Käina seamud deposit

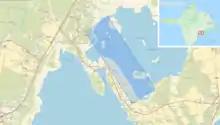
Käina seamud deposit area in Käina Bay

Käina seamud deposit is a national mineral resource deposit in Estonia, Hiiu County, located in the western part of Käina Bay, Hiiumaa Island. In accordance to the Earth's Crust Act sea mud is a mineral resource in Estonia. Käina seamud deposit is one of 3 national seamud deposits in Estonia. The active reserve of the Käina seamud deposit in December, 2018 was 273,8 thousand tons and passive reserve 1 546,0 thousand tons.